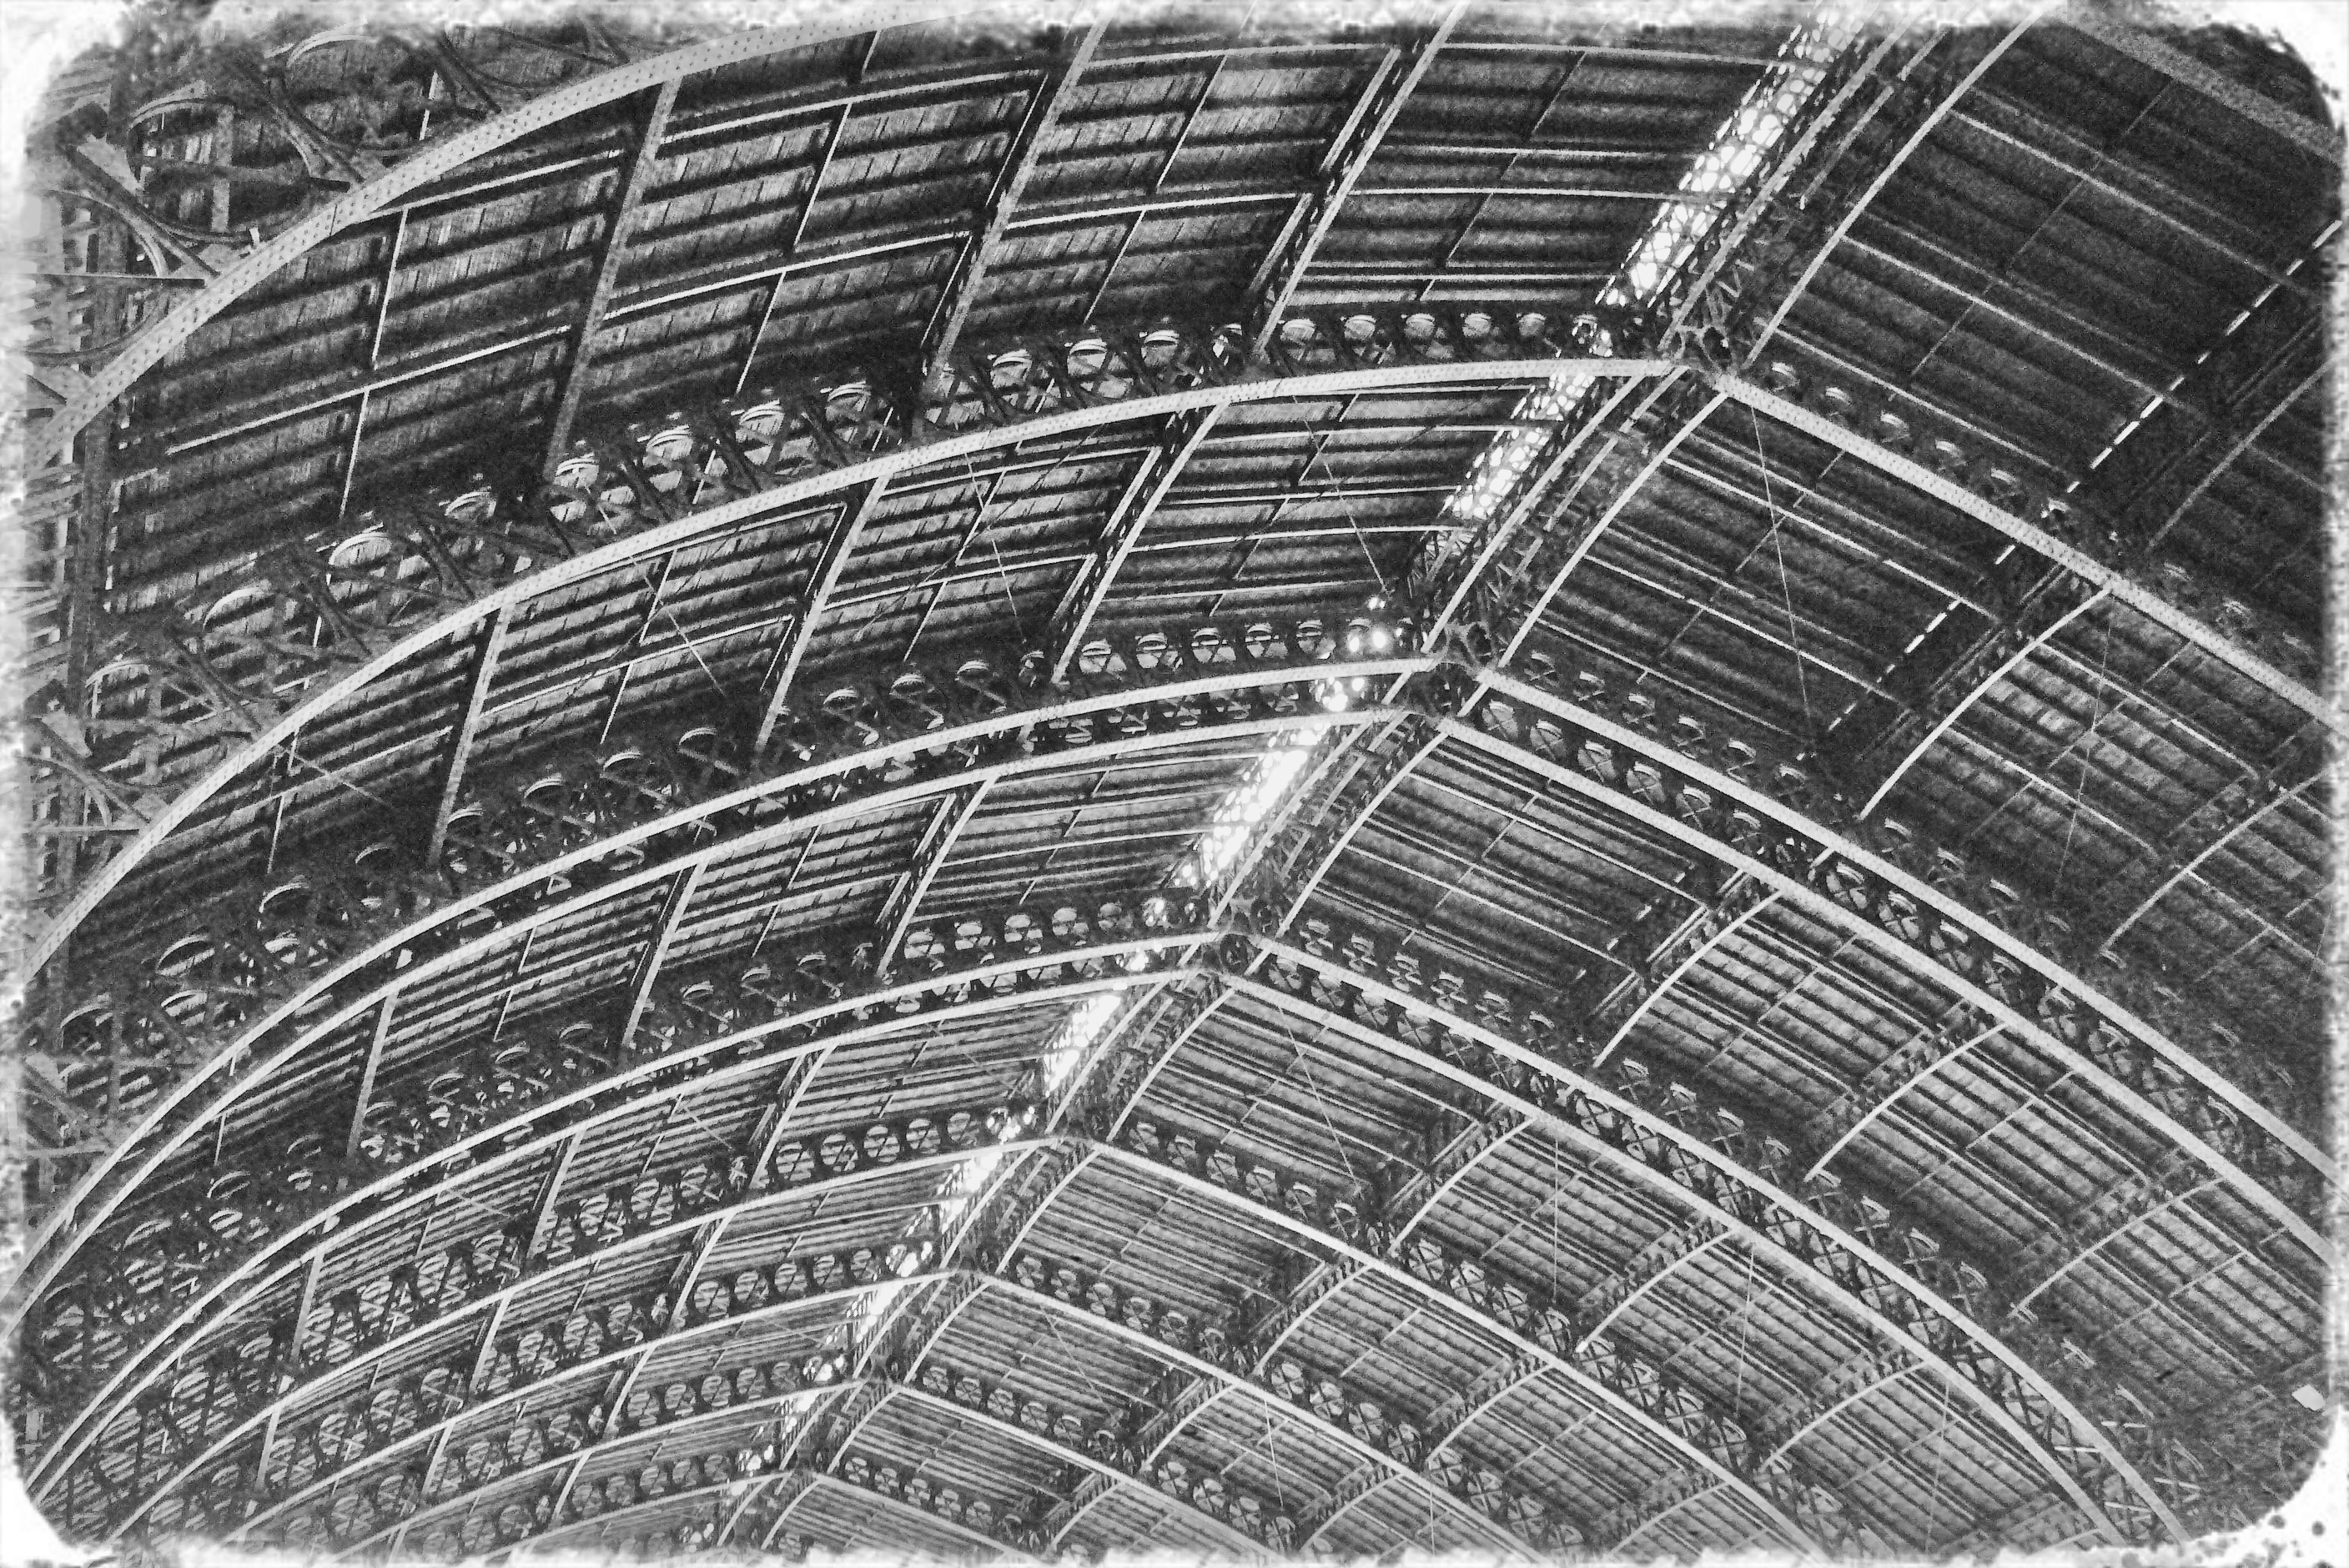
black and white, structure, skyscraper, steel, line, station, industrial, monochrome, stadium, tire, chile, bw, blackandwhite, engineering, drawing, arches, net, symmetry, estacion, trains, dome, shape, santiago, cultural, fotor, support, ribs, acero, mapocho, costillas, culturalcentre, centrocultural, estacinmapocho, monochrome photography, outdoor structure, automotive tire